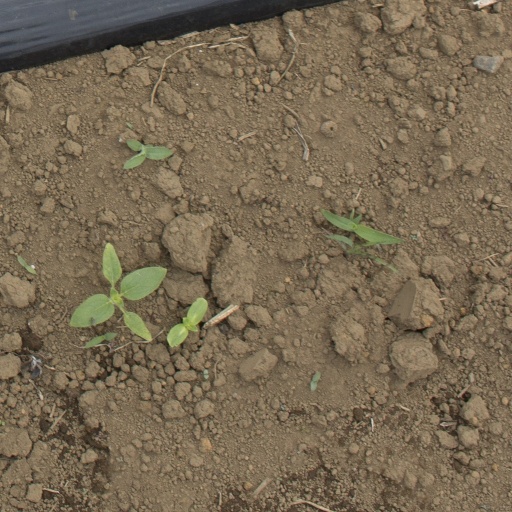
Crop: Jerusalem artichoke